Derek K C Leung

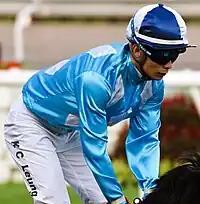
Leung in 2023

Derek K C Leung (born 30 July 1988) is a horse racing jockey. He won the Asian Young Guns Challenge 2010 in Kranji, Singapore. He rode as an apprentice jockey until claiming his 70th win on board Star Of Fame on 1 June 2011. He is licensed as a jockey in Hong Kong for the 2014-2015 season.